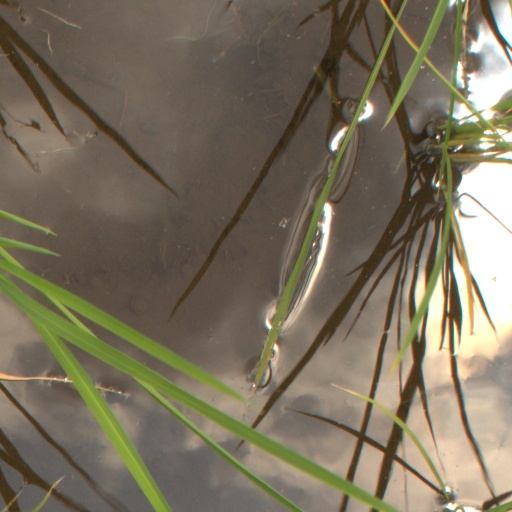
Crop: rice